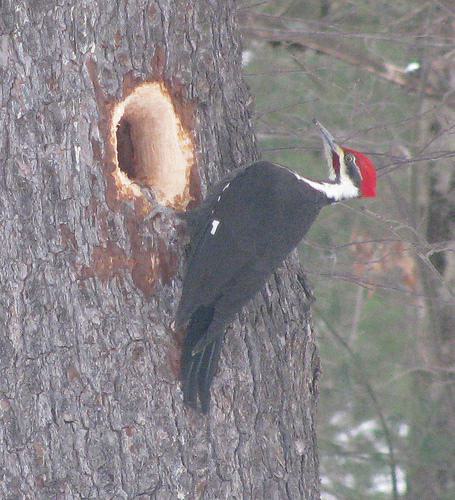
A photo of a pileated woodpecker